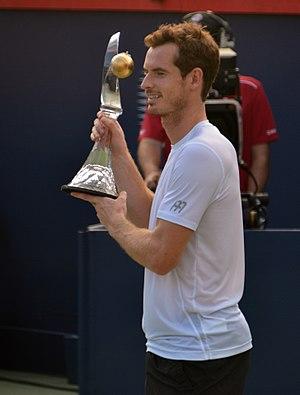
Sir Andrew Barron Murray, dit Andy Murray, est un joueur professionnel de tennis écossais né le 15 mai 1987 à Glasgow.